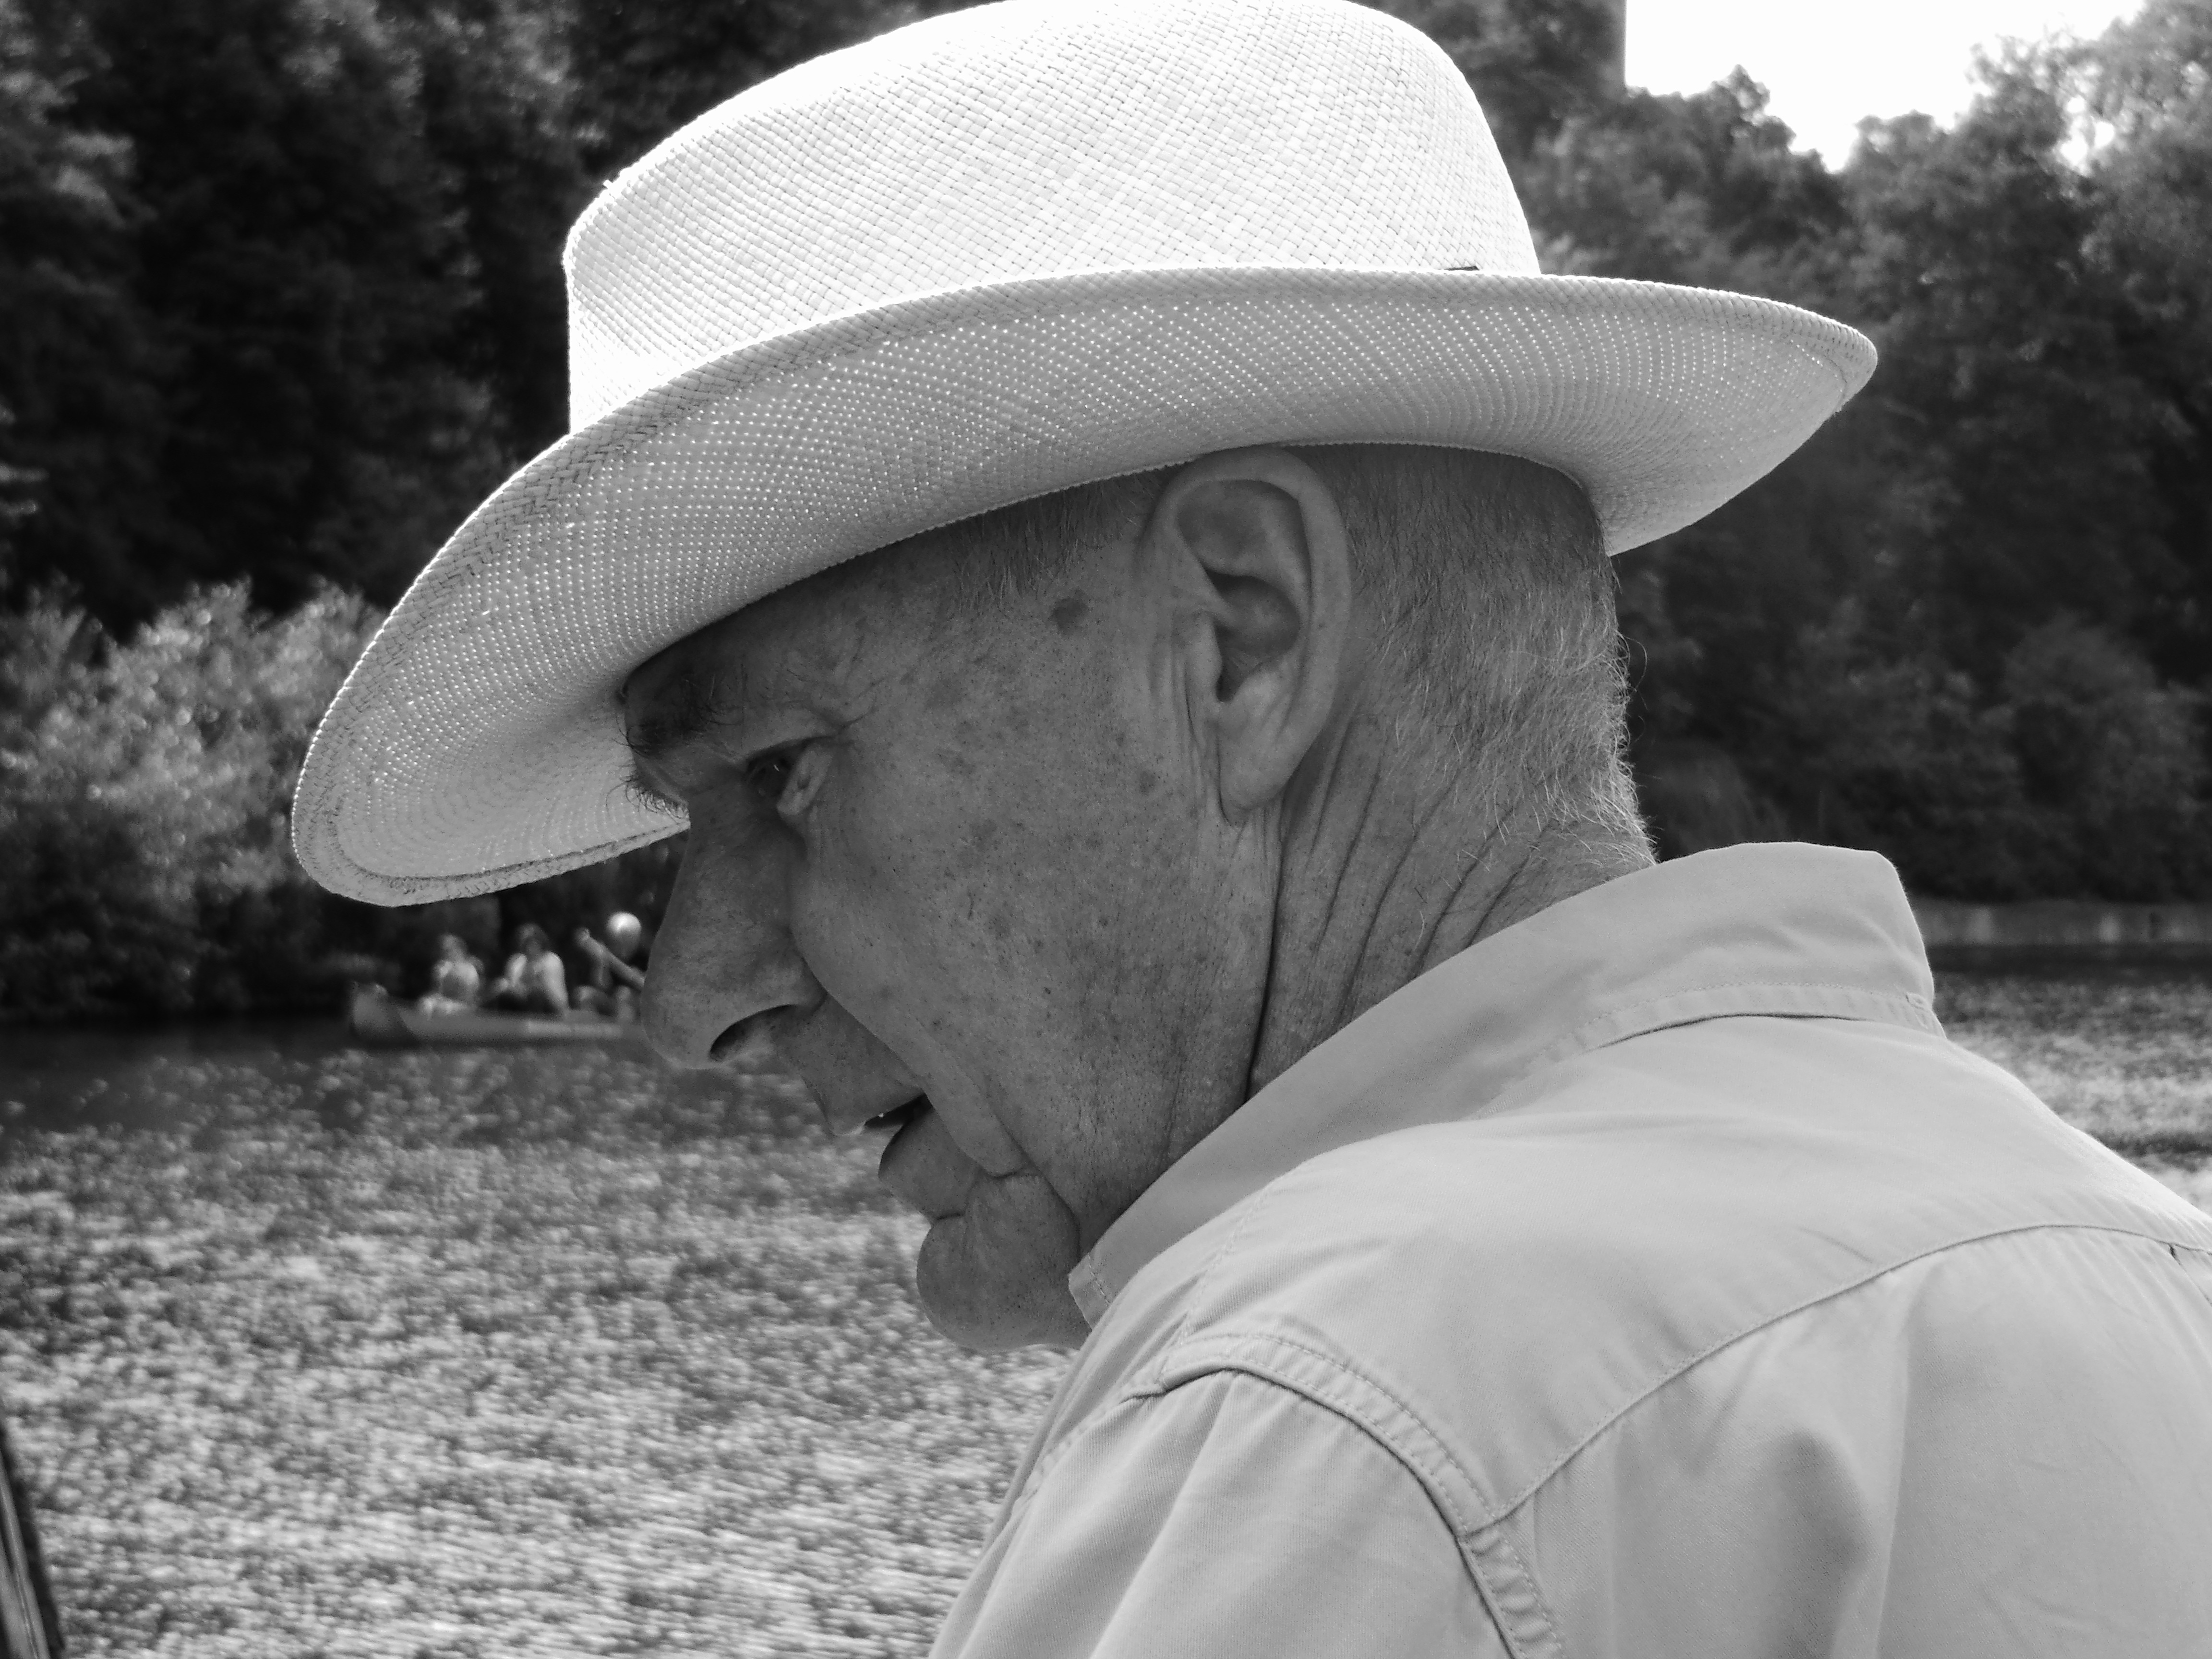
man, person, black and white, white, photography, summer, male, statue, hat, clothing, black, monochrome, photograph, monochrome photography, jochen